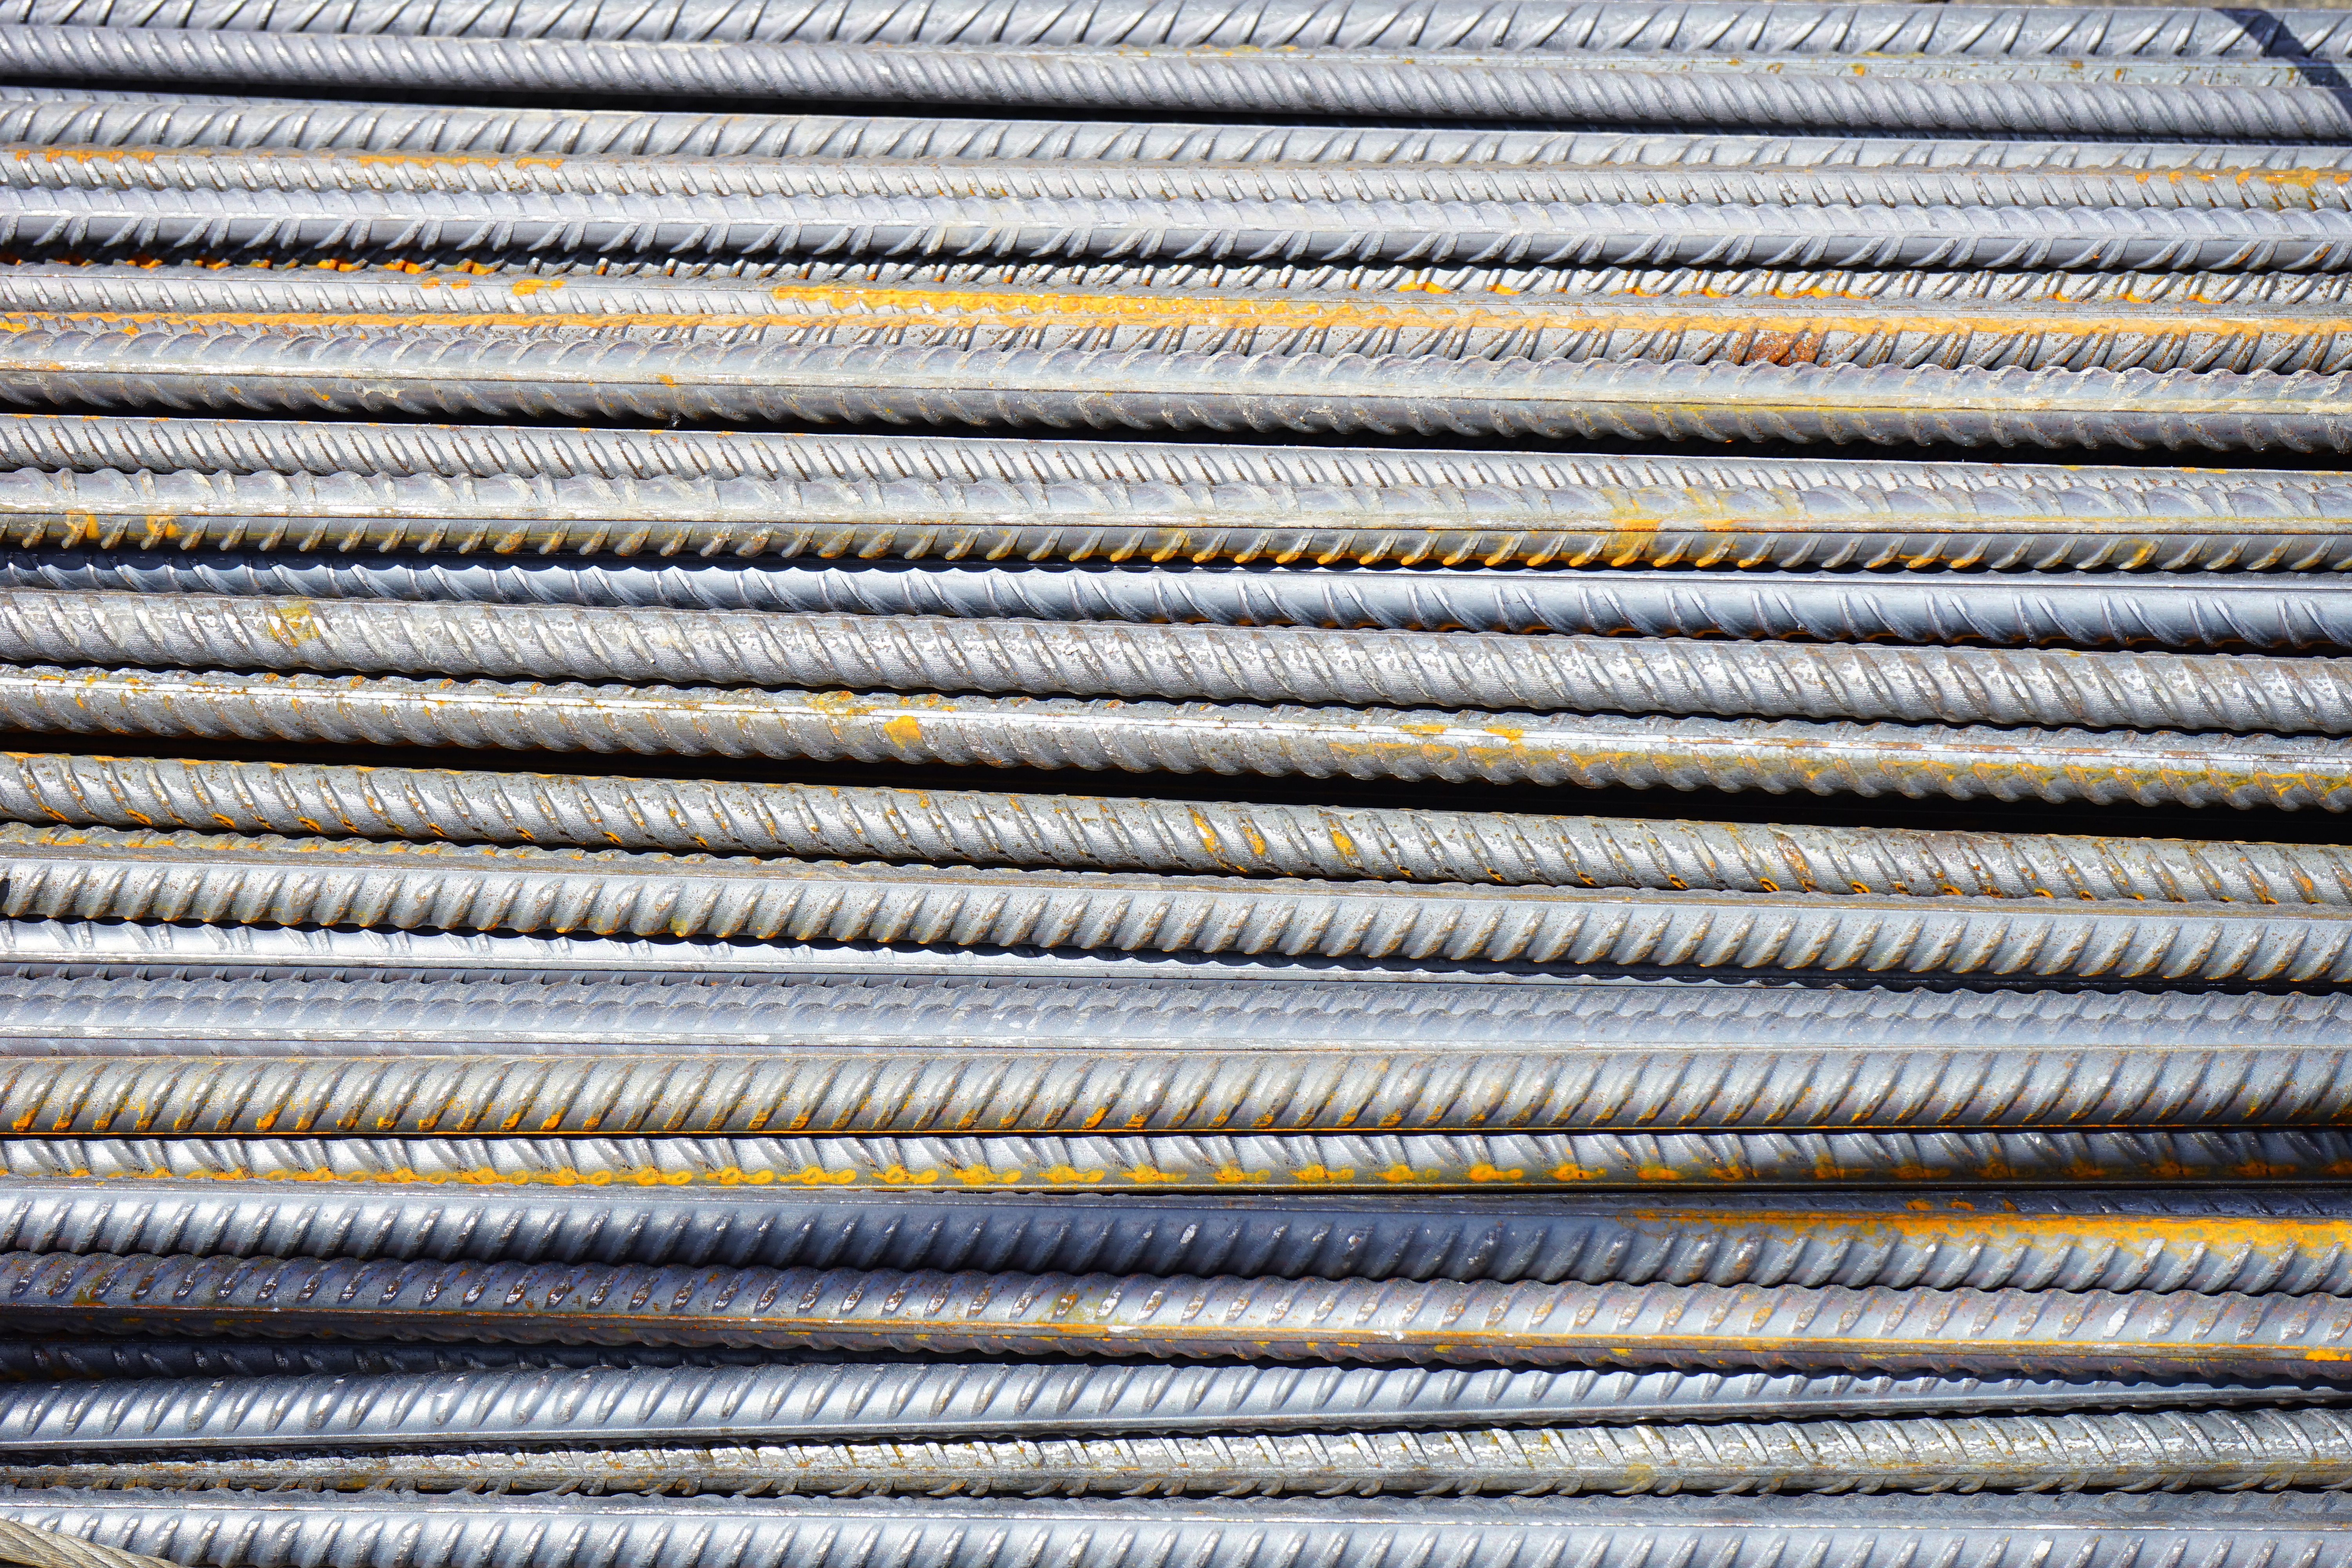
steel, line, metal, material, building material, net, rods, mesh, iron, site, rebar, bent, house construction, construction material, new building, iron rods, reinforced concrete, steel for construction, steel bars, chain link fencing, reinforcing bars, structural steel matt